Primary triad

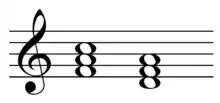
Subdominant and subdominant parallel in C major: FM (IV) and Dm (ii) chords .

Auxiliary chords may be considered parallel and contrast chords derived from the primary triads. For example, the supertonic, ii, is the subdominant parallel, relative of IV (in C: a d minor chord is the subdominant parallel, the subdominant is an F major chord). Being a parallel chord in a major key it is derived through raising the fifth a major second (C of F–A–C rises to D → F–A–D, an inversion of D–F–A). Alternatively, secondary triads may be considered ii, iii, and vi. In C major these are: